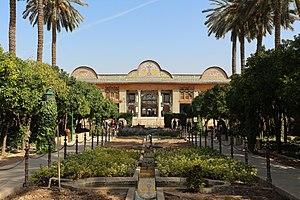
Maison Qavam, Chiraz, Iran
La Maison Qavam ou Narendjestan-e Ghavam est une résidence historique et traditionnelle persane